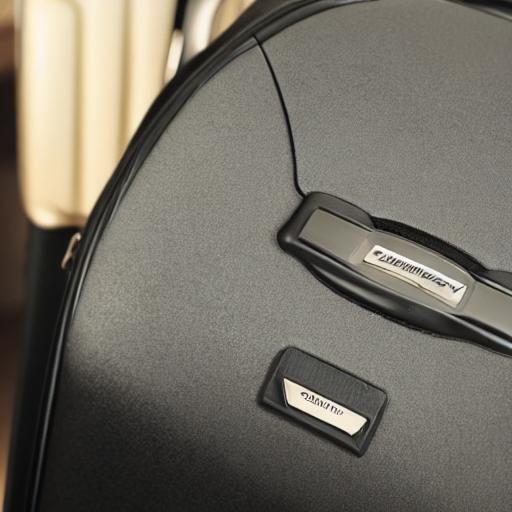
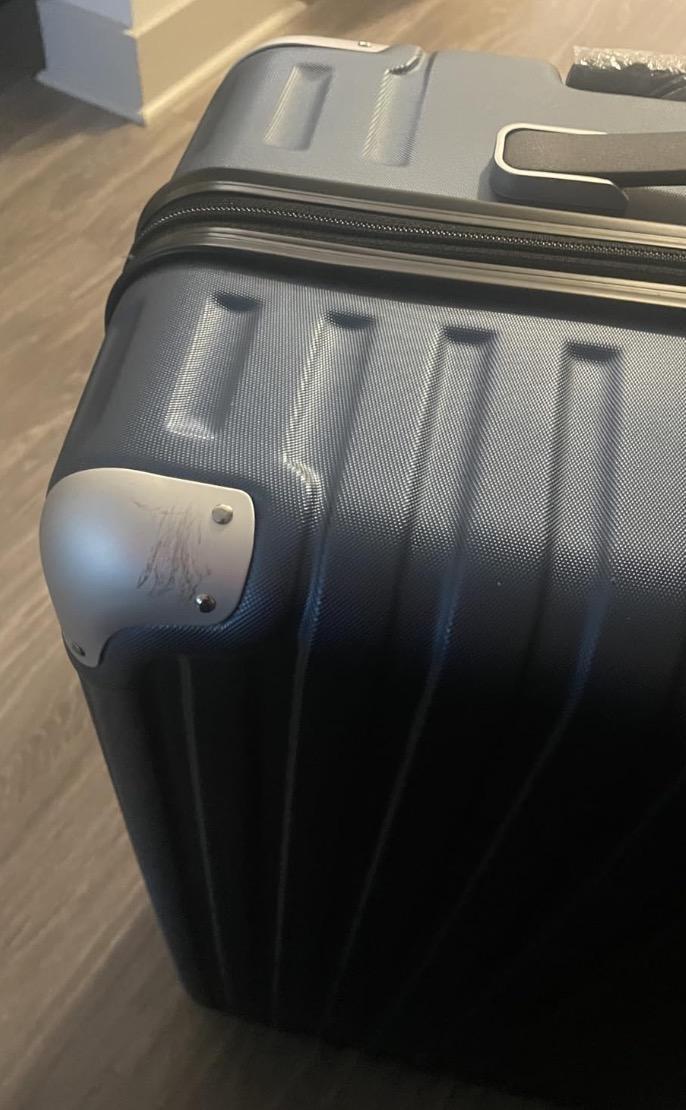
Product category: items_tea
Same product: no